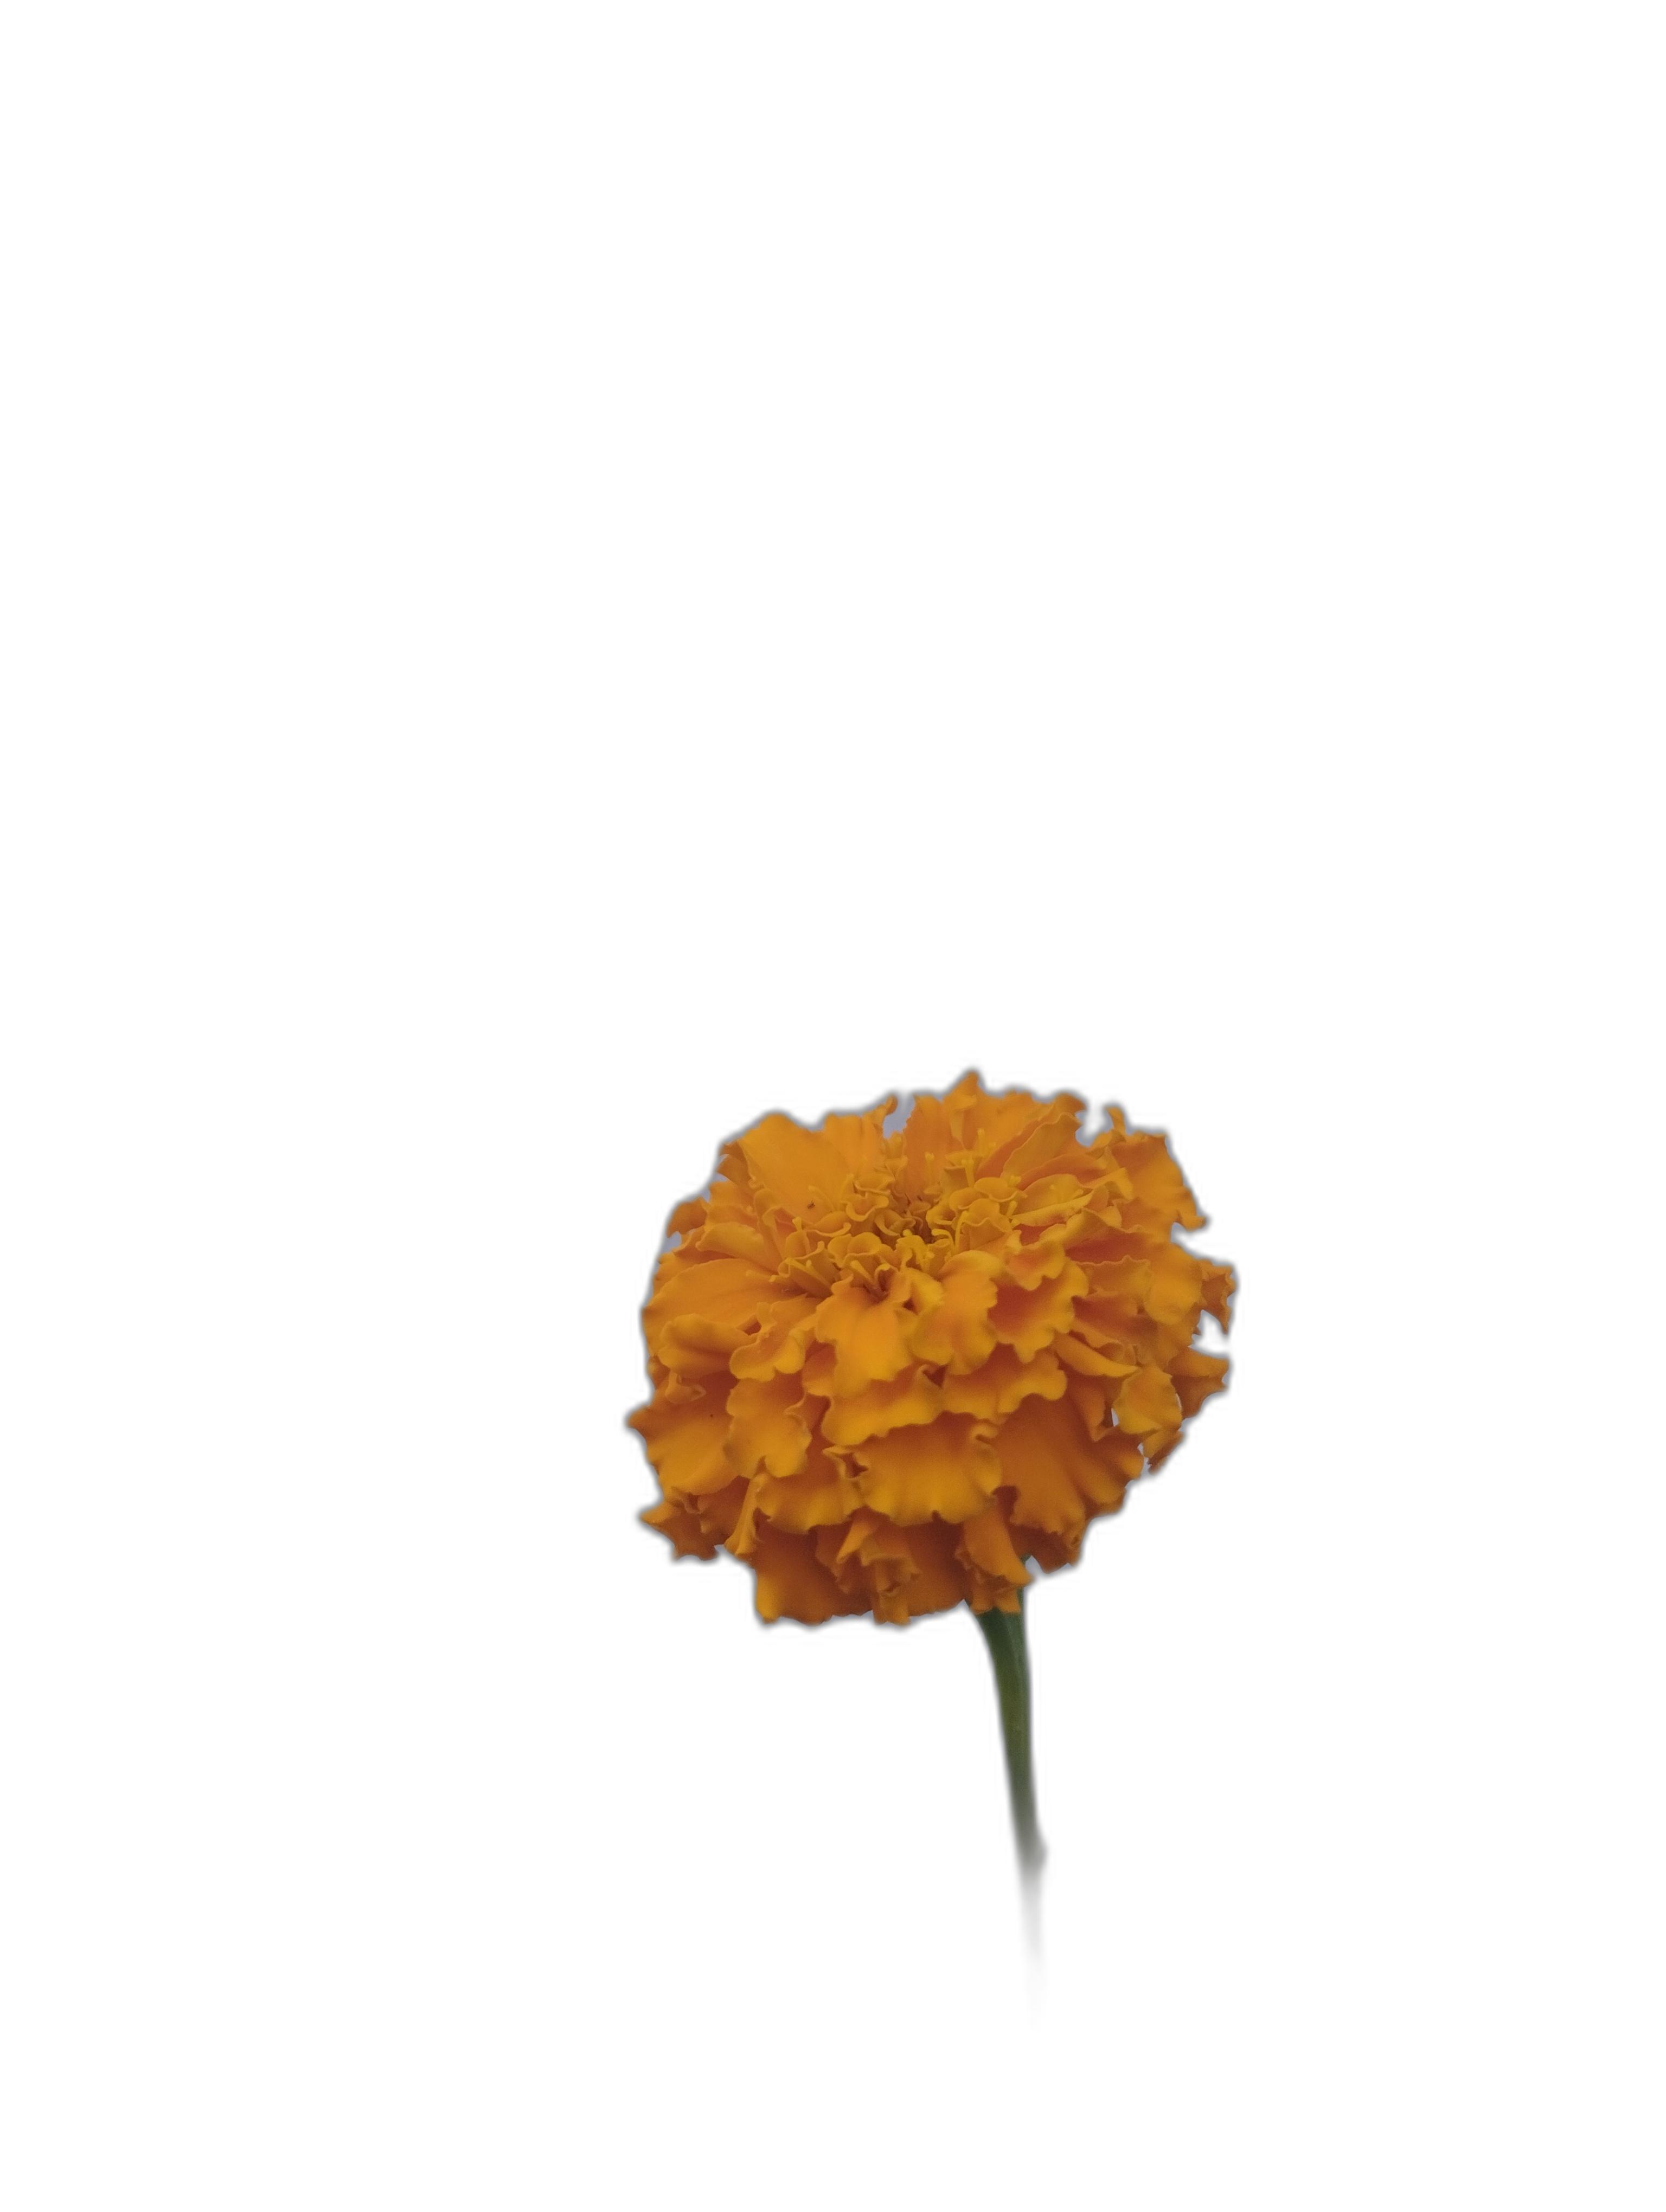
Label: Marigold